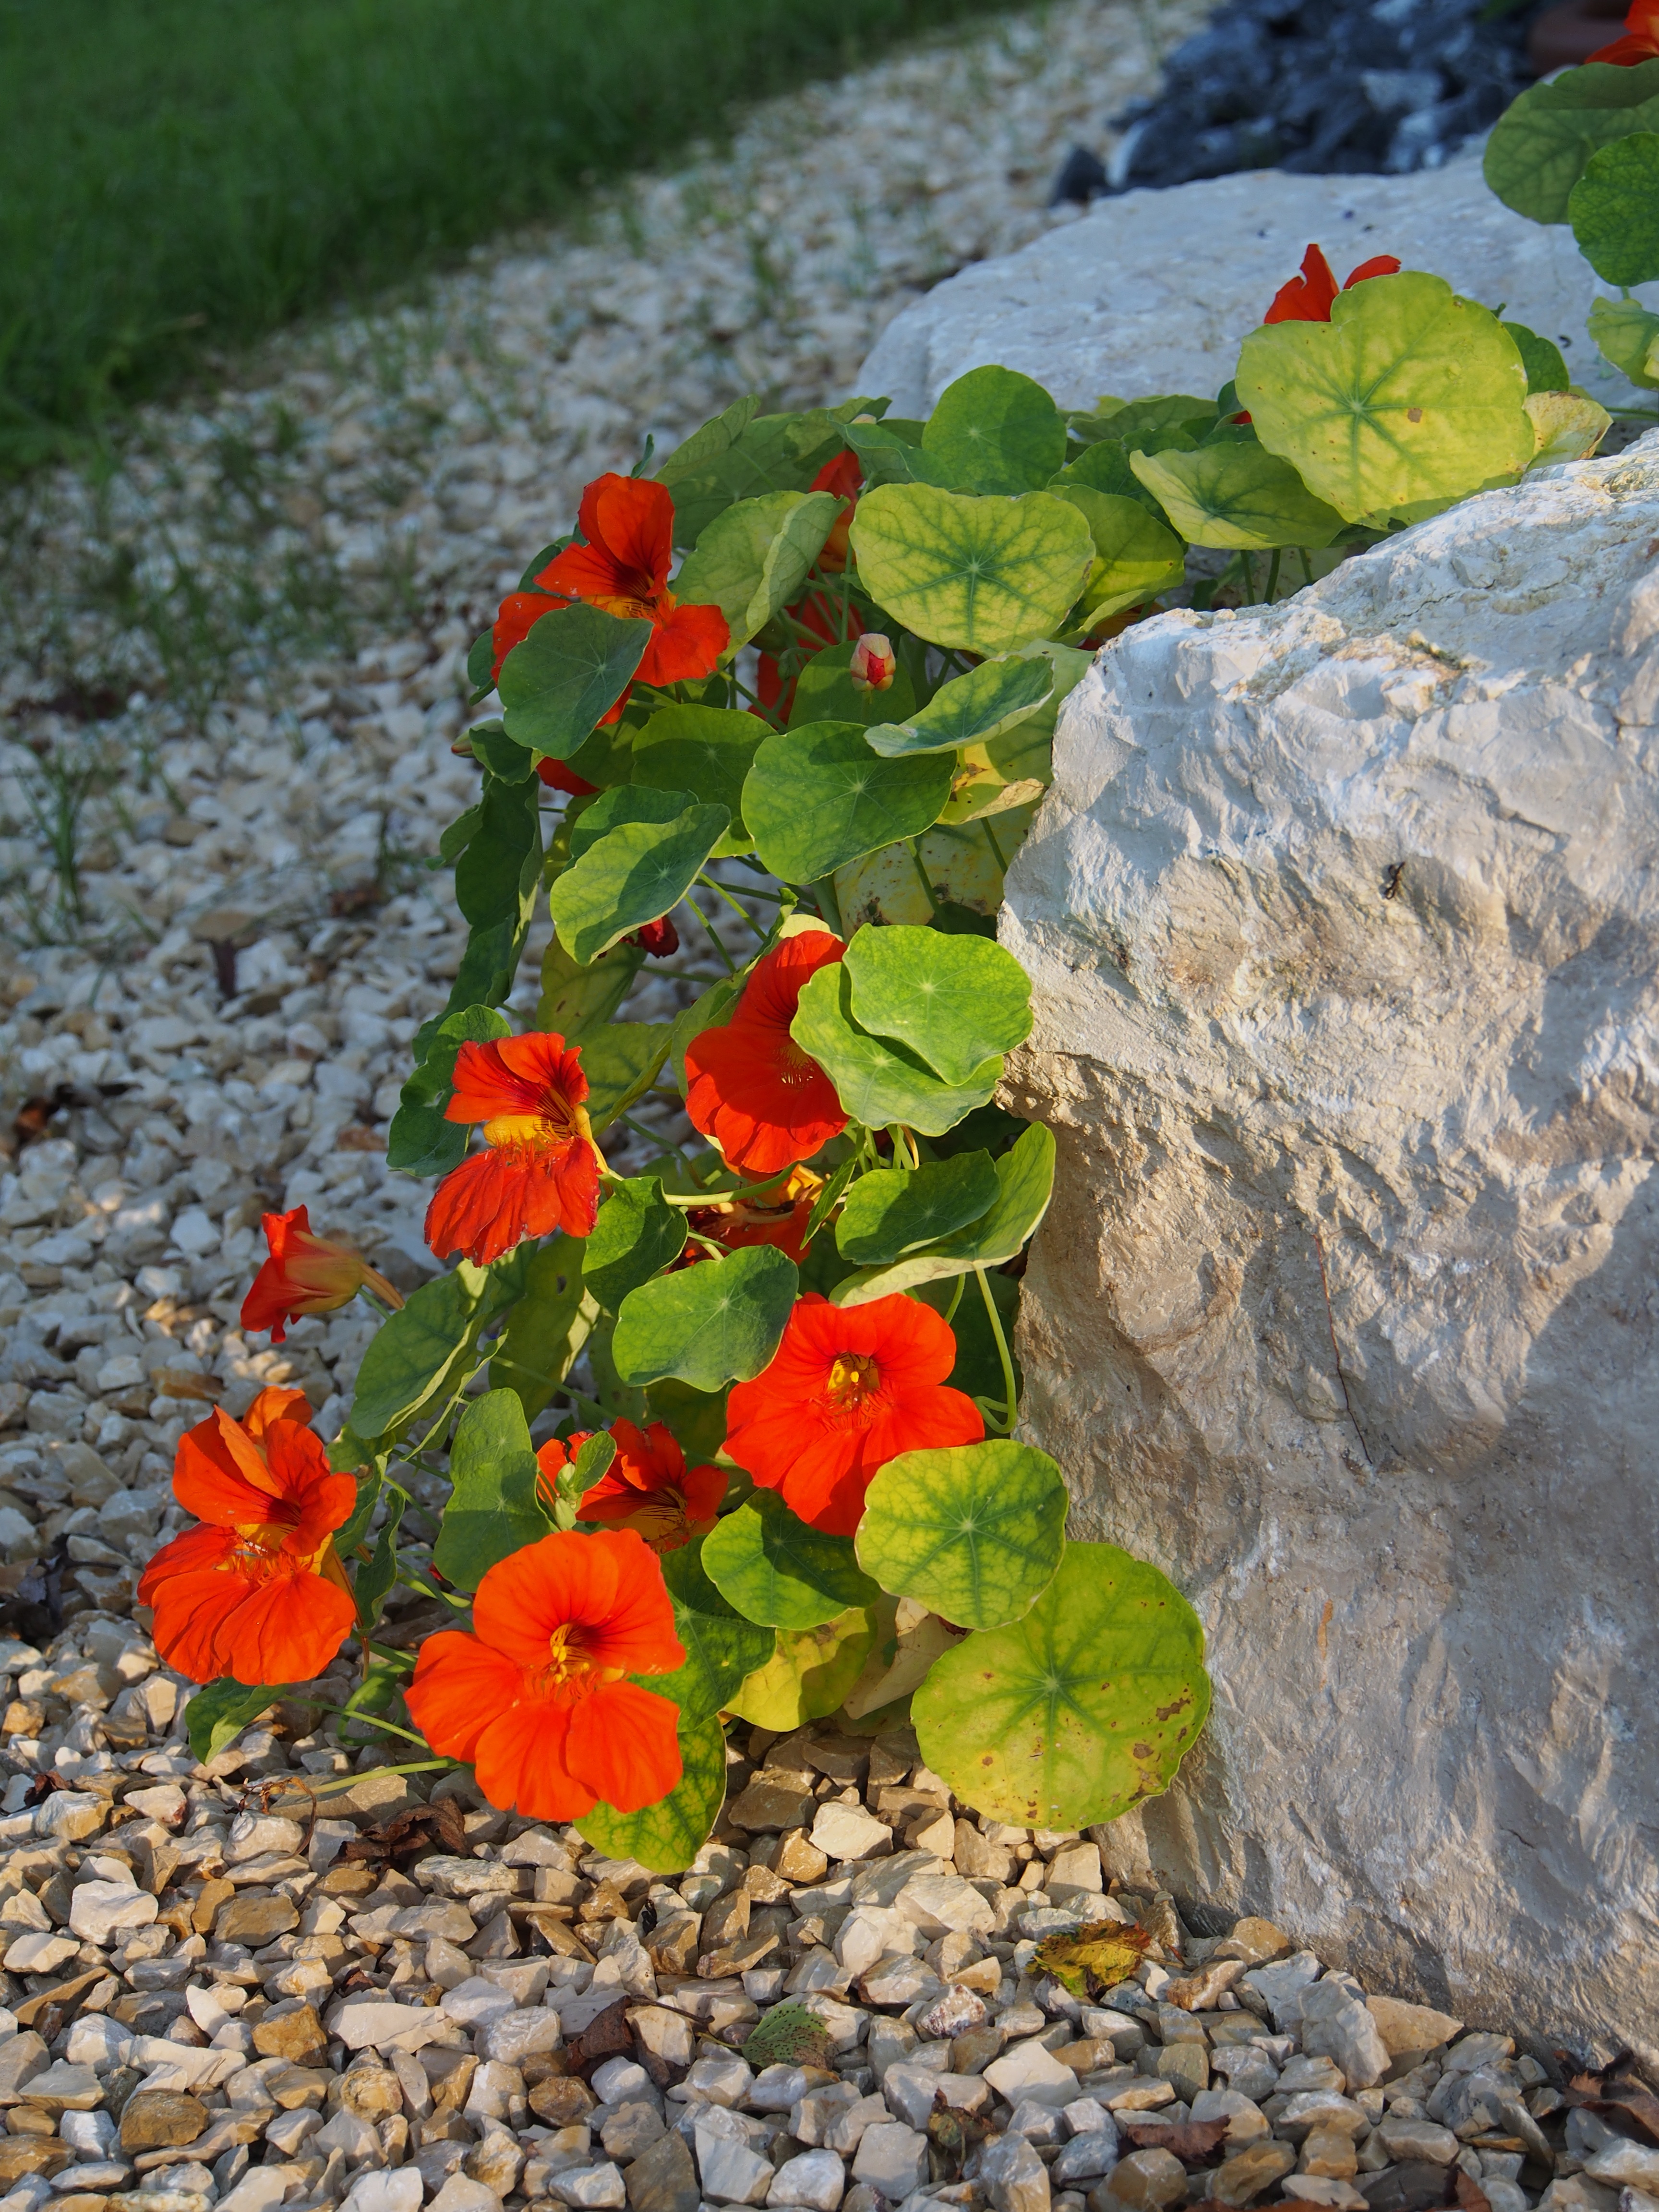
grass, rock, blossom, plant, lawn, leaf, flower, bloom, red, autumn, botany, garden, flora, wildflower, nasturtium, flowering plant, annual plant, land plant